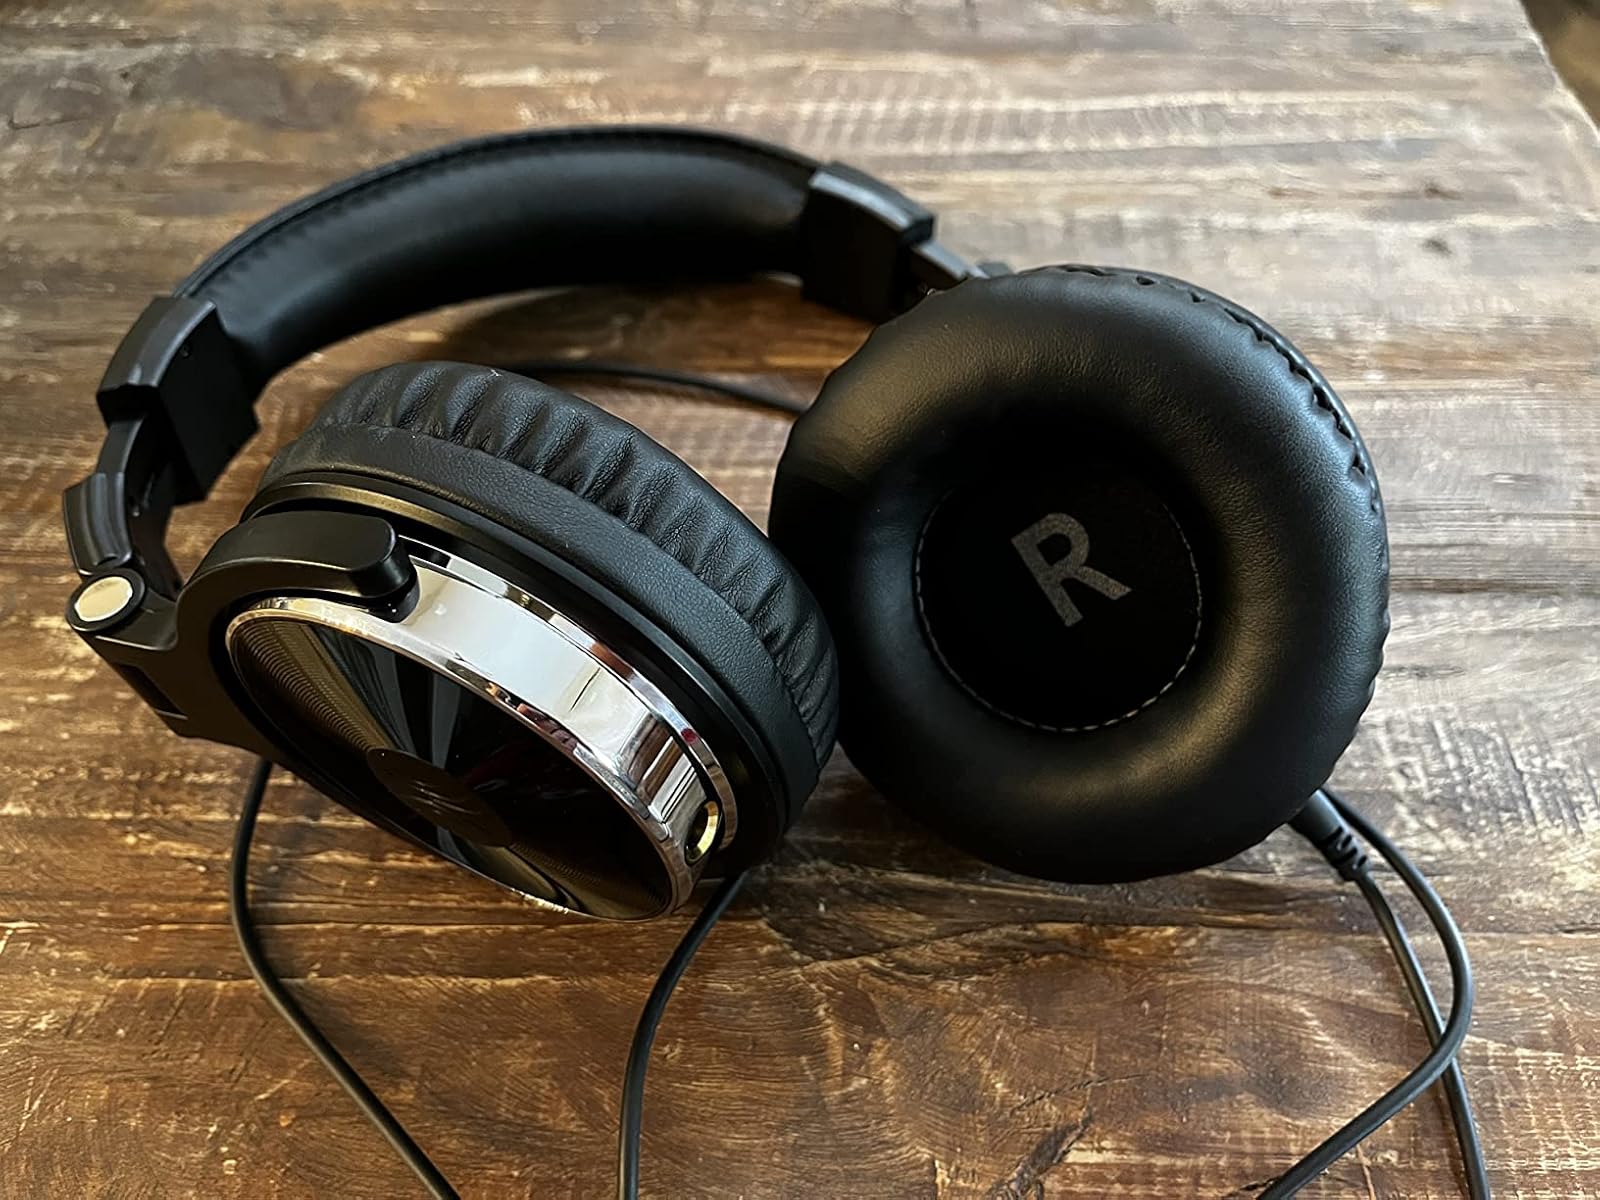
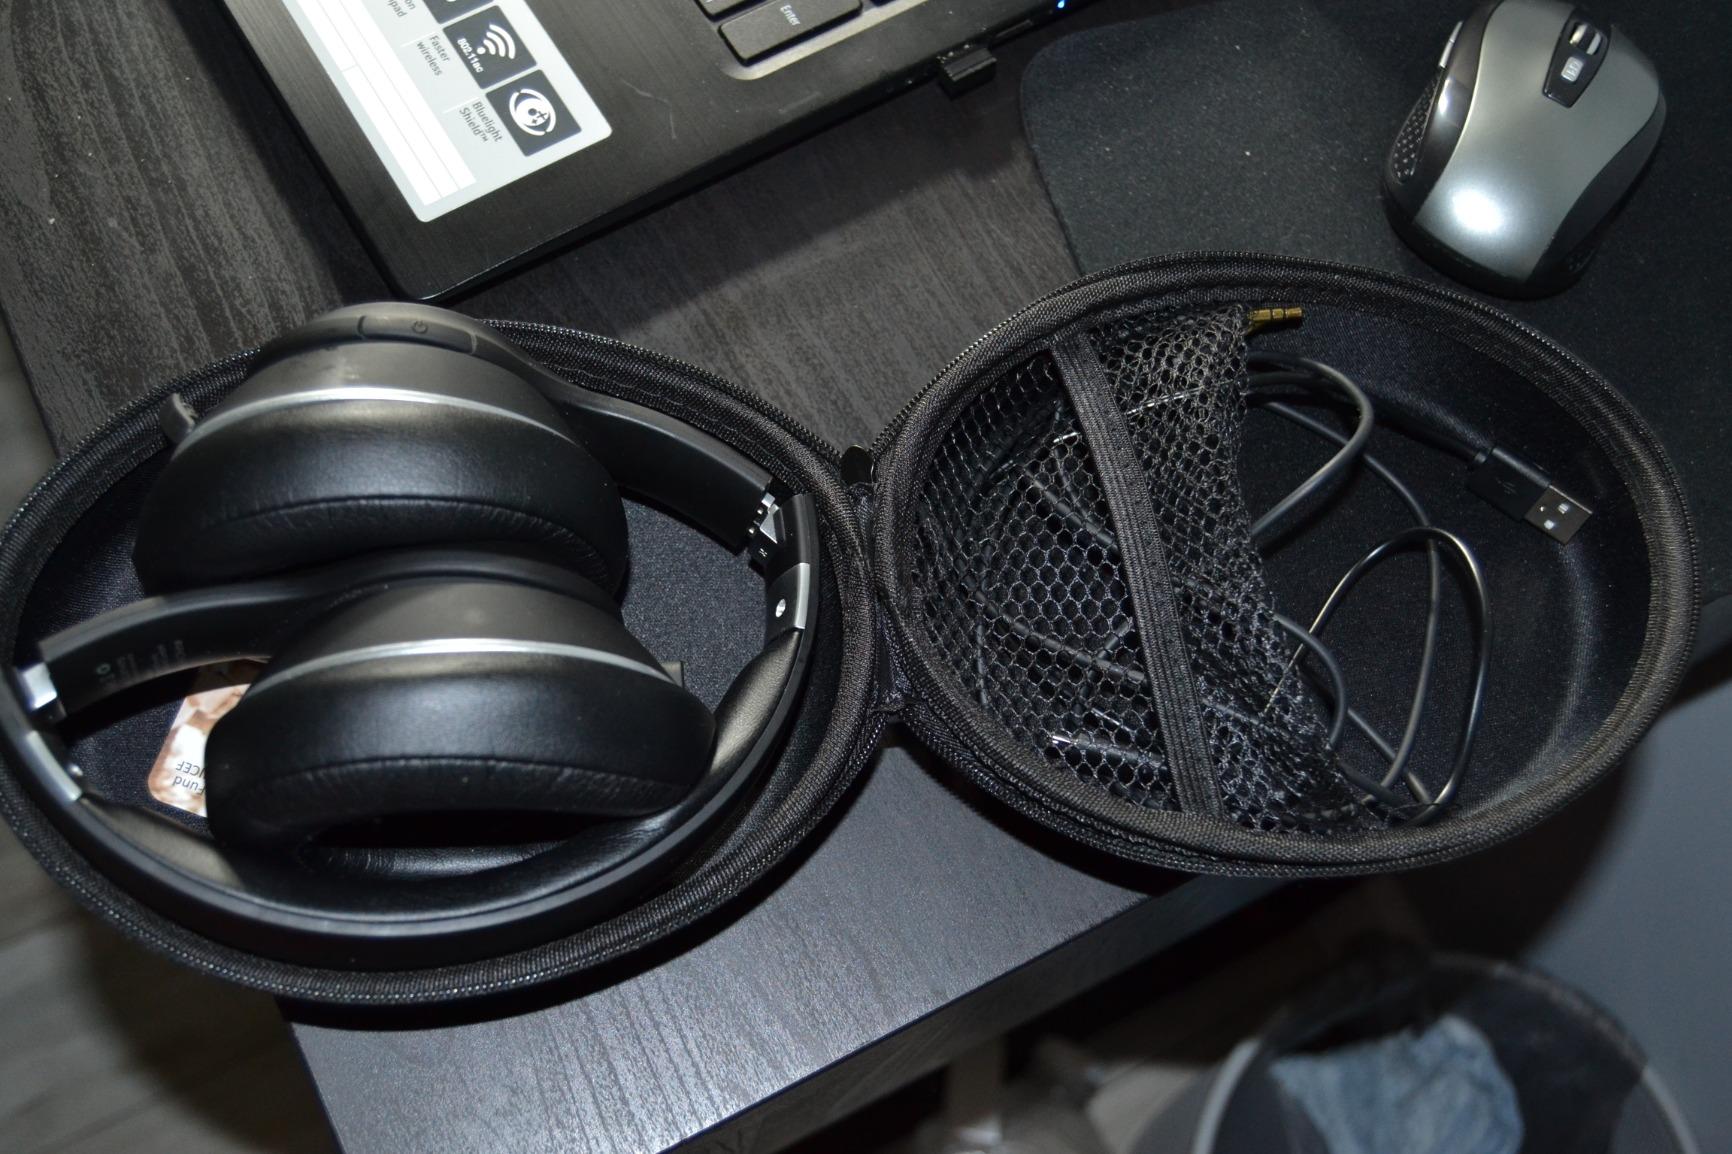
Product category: headphones
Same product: no